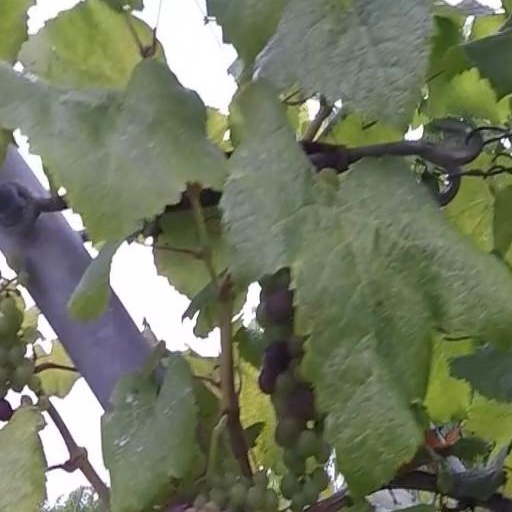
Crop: grape